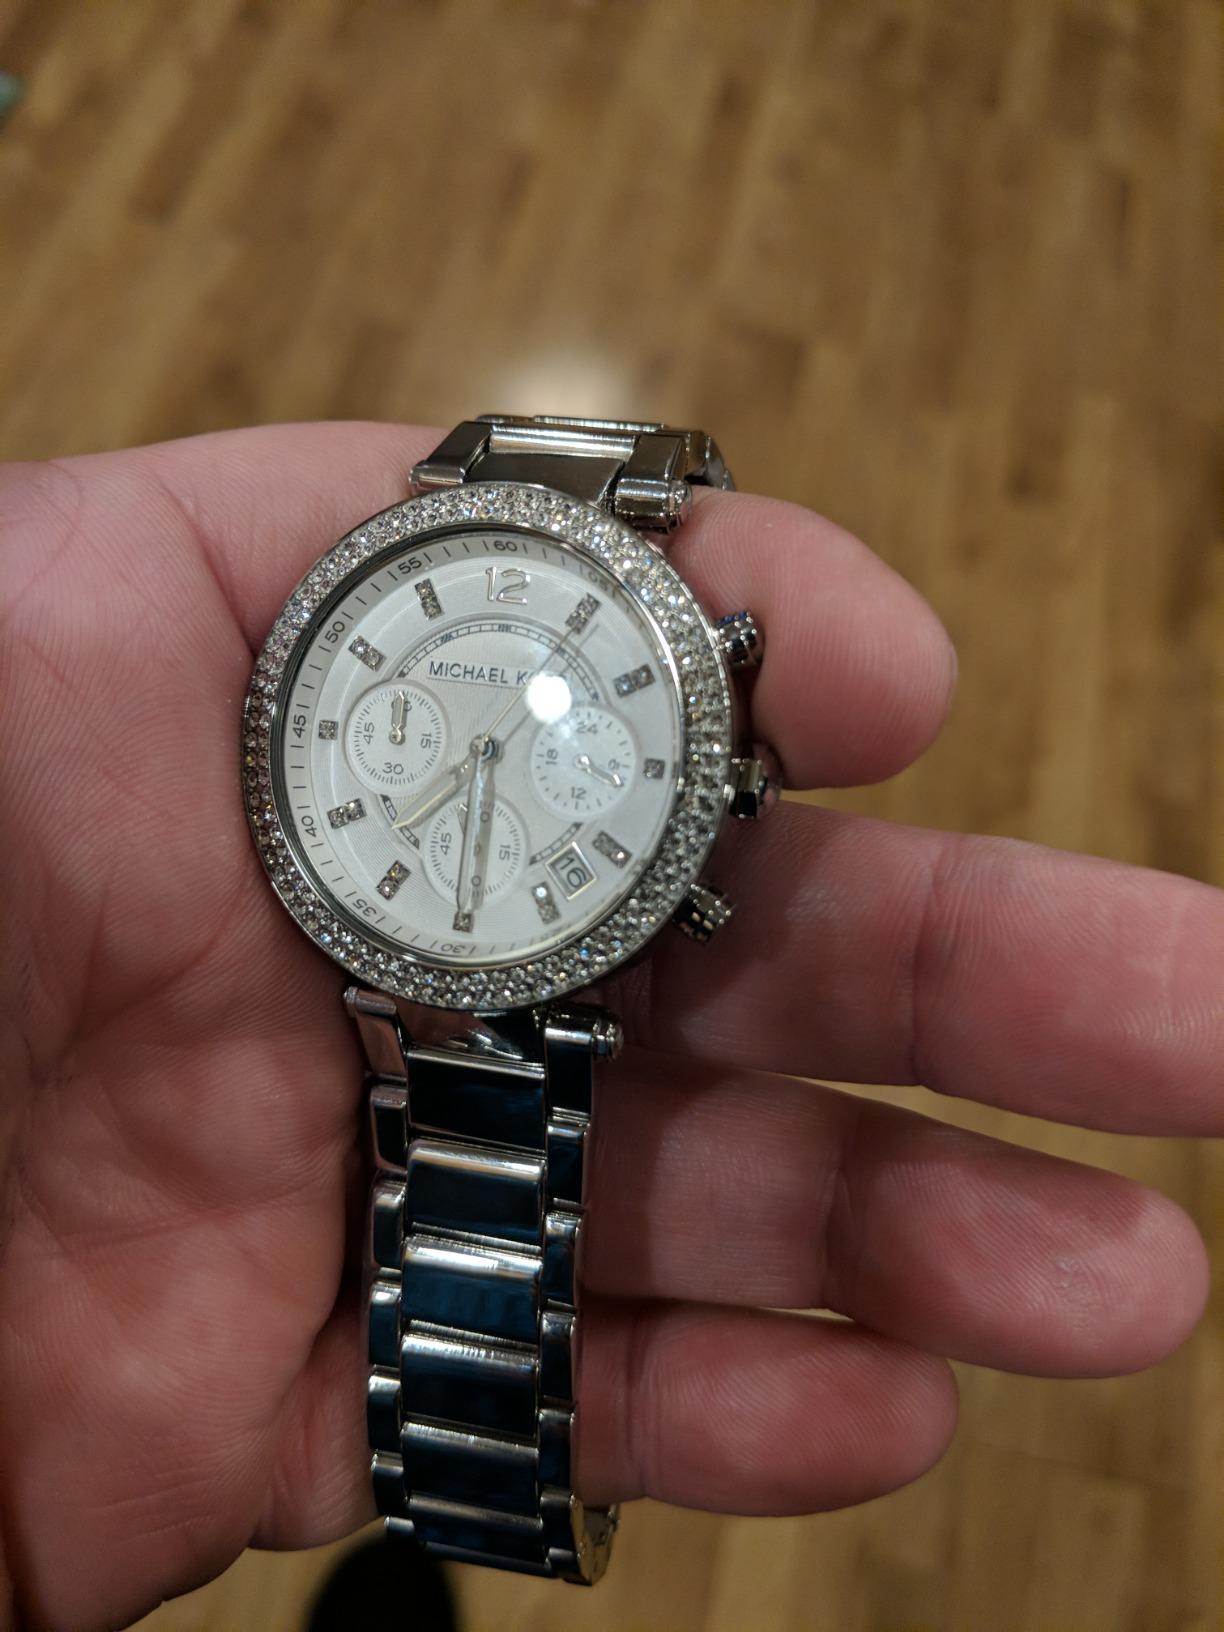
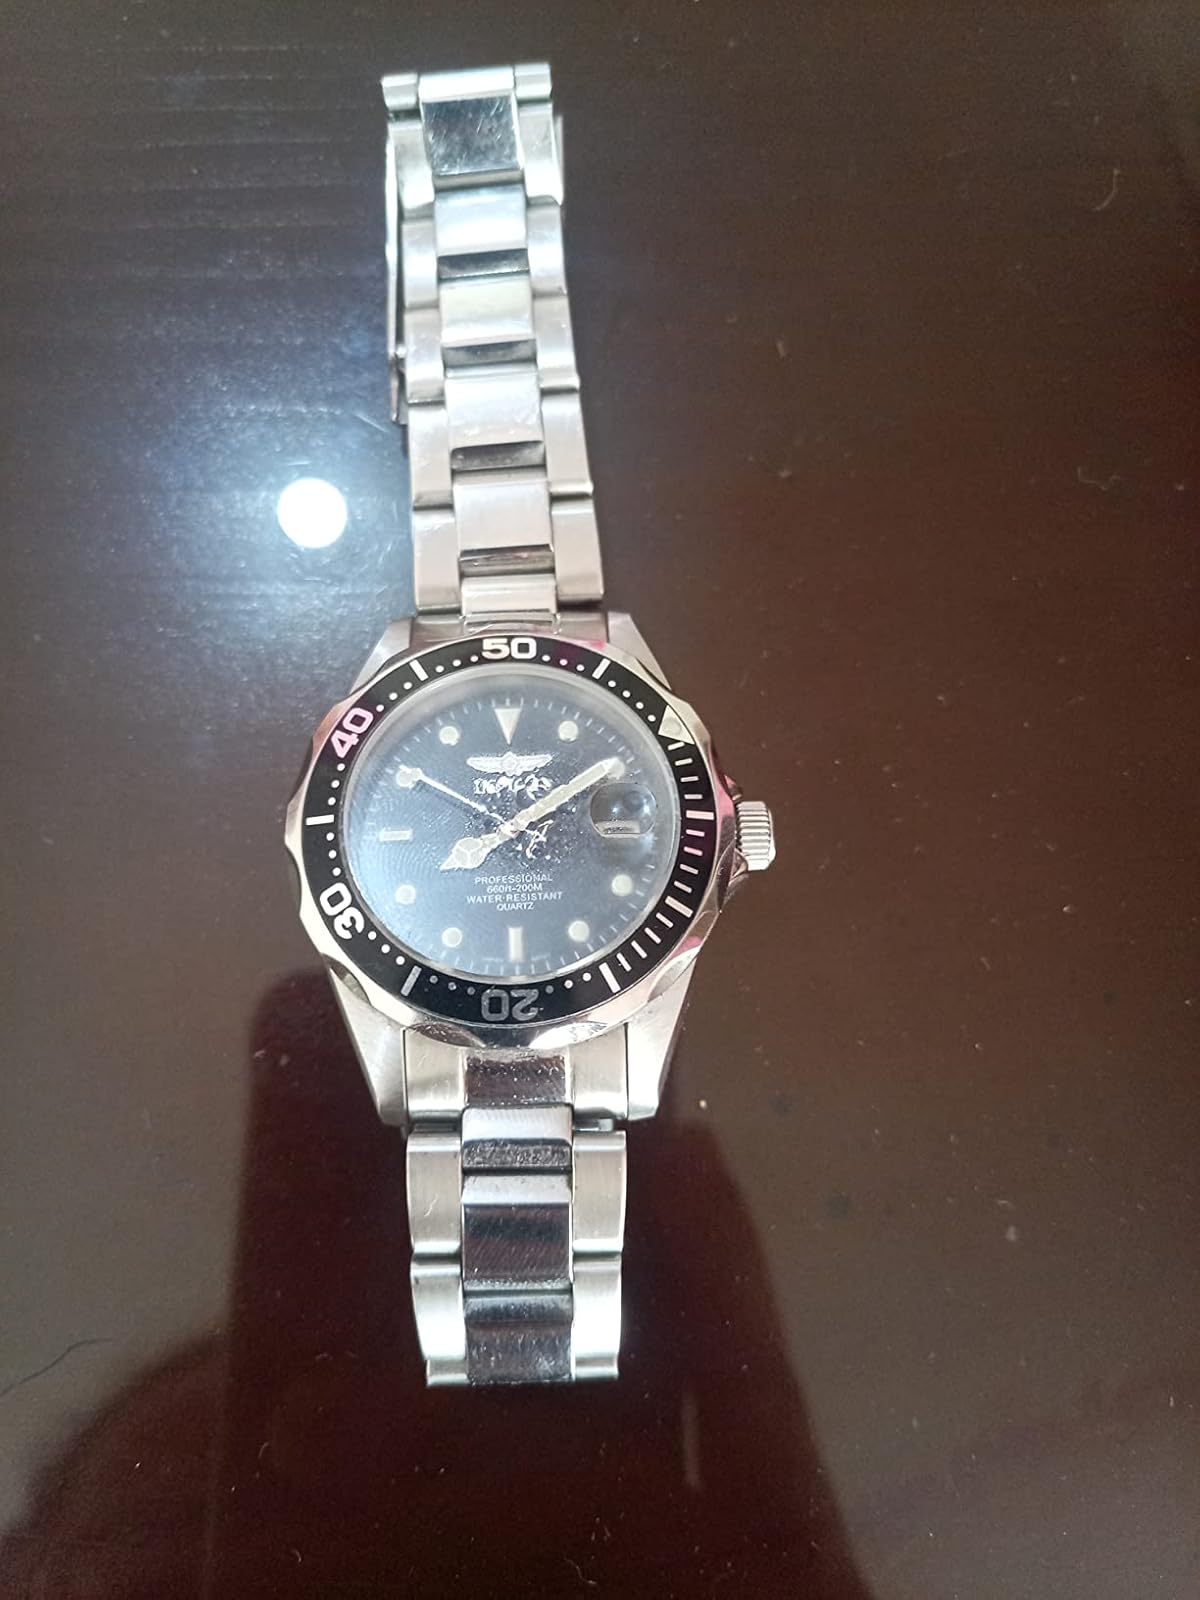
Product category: accessories_watch
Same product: no